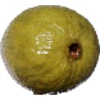
Label: guava